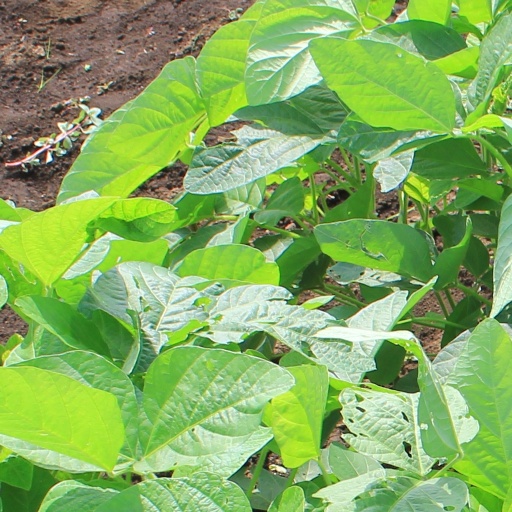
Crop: soybean